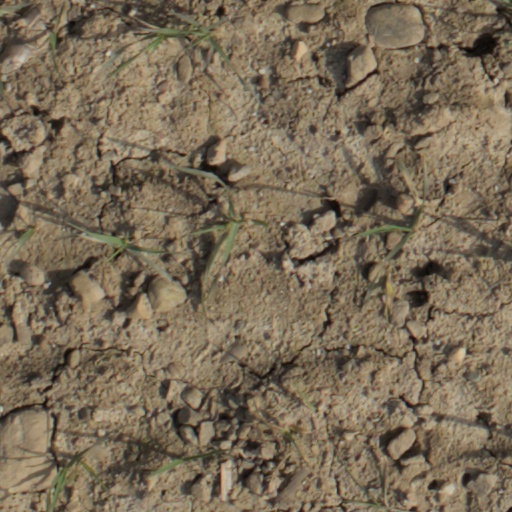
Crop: wheat